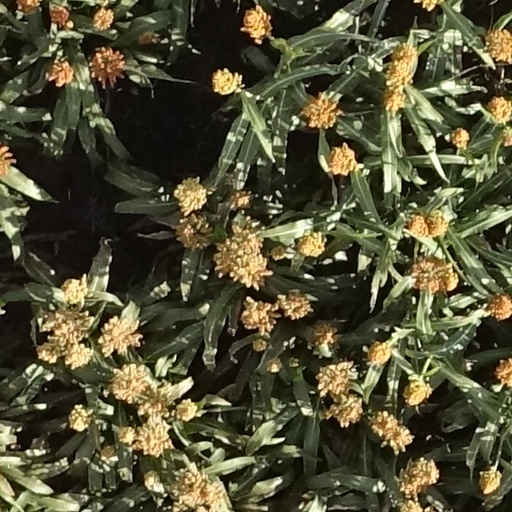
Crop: sorghum